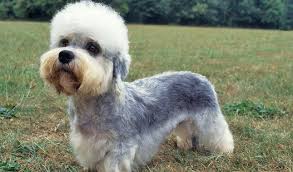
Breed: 211-n000052-Dandie_Dinmont